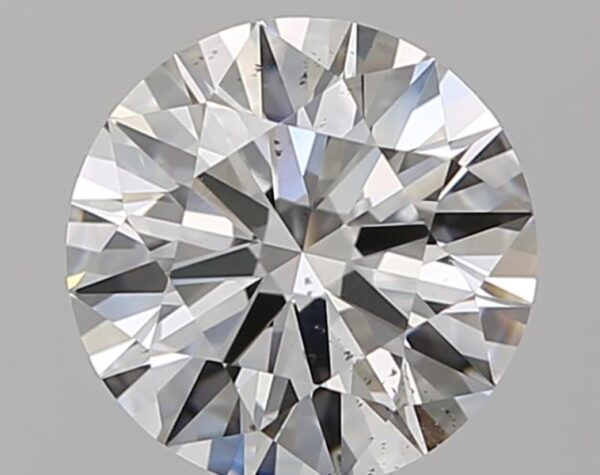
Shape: round
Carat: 1.31
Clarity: SI1
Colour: F
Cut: EX
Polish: EX
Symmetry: EX
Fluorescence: M
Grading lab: GIA
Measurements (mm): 7.11 x 7.13 x 4.29